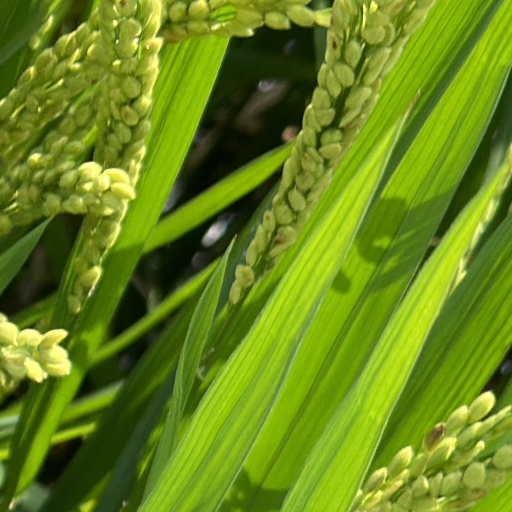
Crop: rice